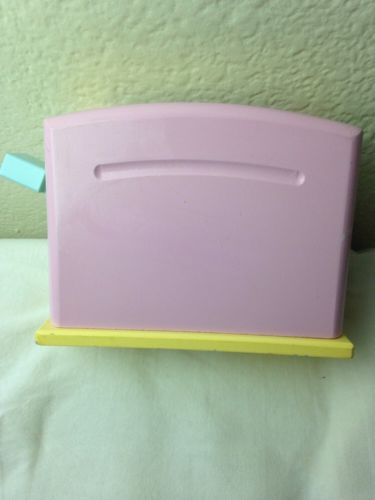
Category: toaster